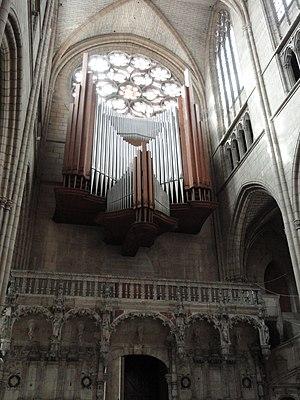
La cathédrale Saint-Étienne est la principale église de Limoges et le siège de l'évêché de Limoges, dans le département français de la Haute-Vienne en région Nouvelle-Aquitaine.